Carlo Minnaja

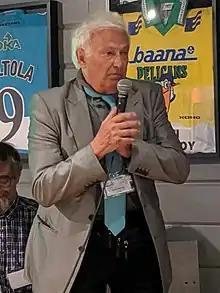
Carlo Minnaja during the World Esperanto Congress 2019 in Lahti, Finland.

Carlo Minnaja (born 19 March 1940) is a retired professor of Mathematics, a native Esperanto speaker, and Esperanto translator, author and researcher. He authored many books about Esperanto, in Esperanto and Italian, including a vocabulary of Esperanto, and is a member of the Akademio de Esperanto.